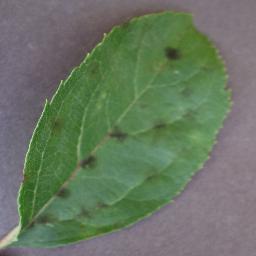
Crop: apple
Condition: scab